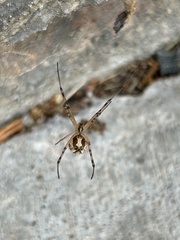
Species: Lactrodectus_hesperus